1993 Intercontinental Cup

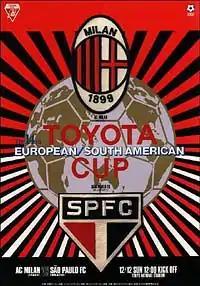
Match programme cover

The 1993 Intercontinental Cup was an association football match played on 12 December 1993 between Milan, runners-up of the 1992–93 UEFA Champions League, and São Paulo, winners of the 1993 Copa Libertadores. The match was played at the National Stadium in Tokyo. Milan were making a fifth appearance in the competition, after the victories in 1969, 1989, 1990, and the defeat in 1963. While São Paulo's were looking to defend their title, after victory in the previous edition. Marseille, the winners of 1992–93 UEFA Champions League were not allowed to participate, because of match-fixing scandal involving the club, which saw them stripped from 1992–93 French Division 1 title and banned from international club competitions (1993–94 UEFA Champions League, 1993 European Super Cup and Intercontinental Cup). Because of the scandal, Milan was allowed to play in both the Super Cup and the Intercontinental Cup.